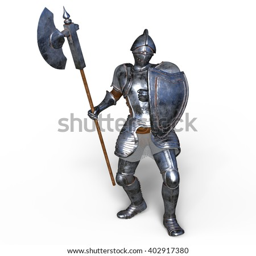
3d cg rendering of a knight